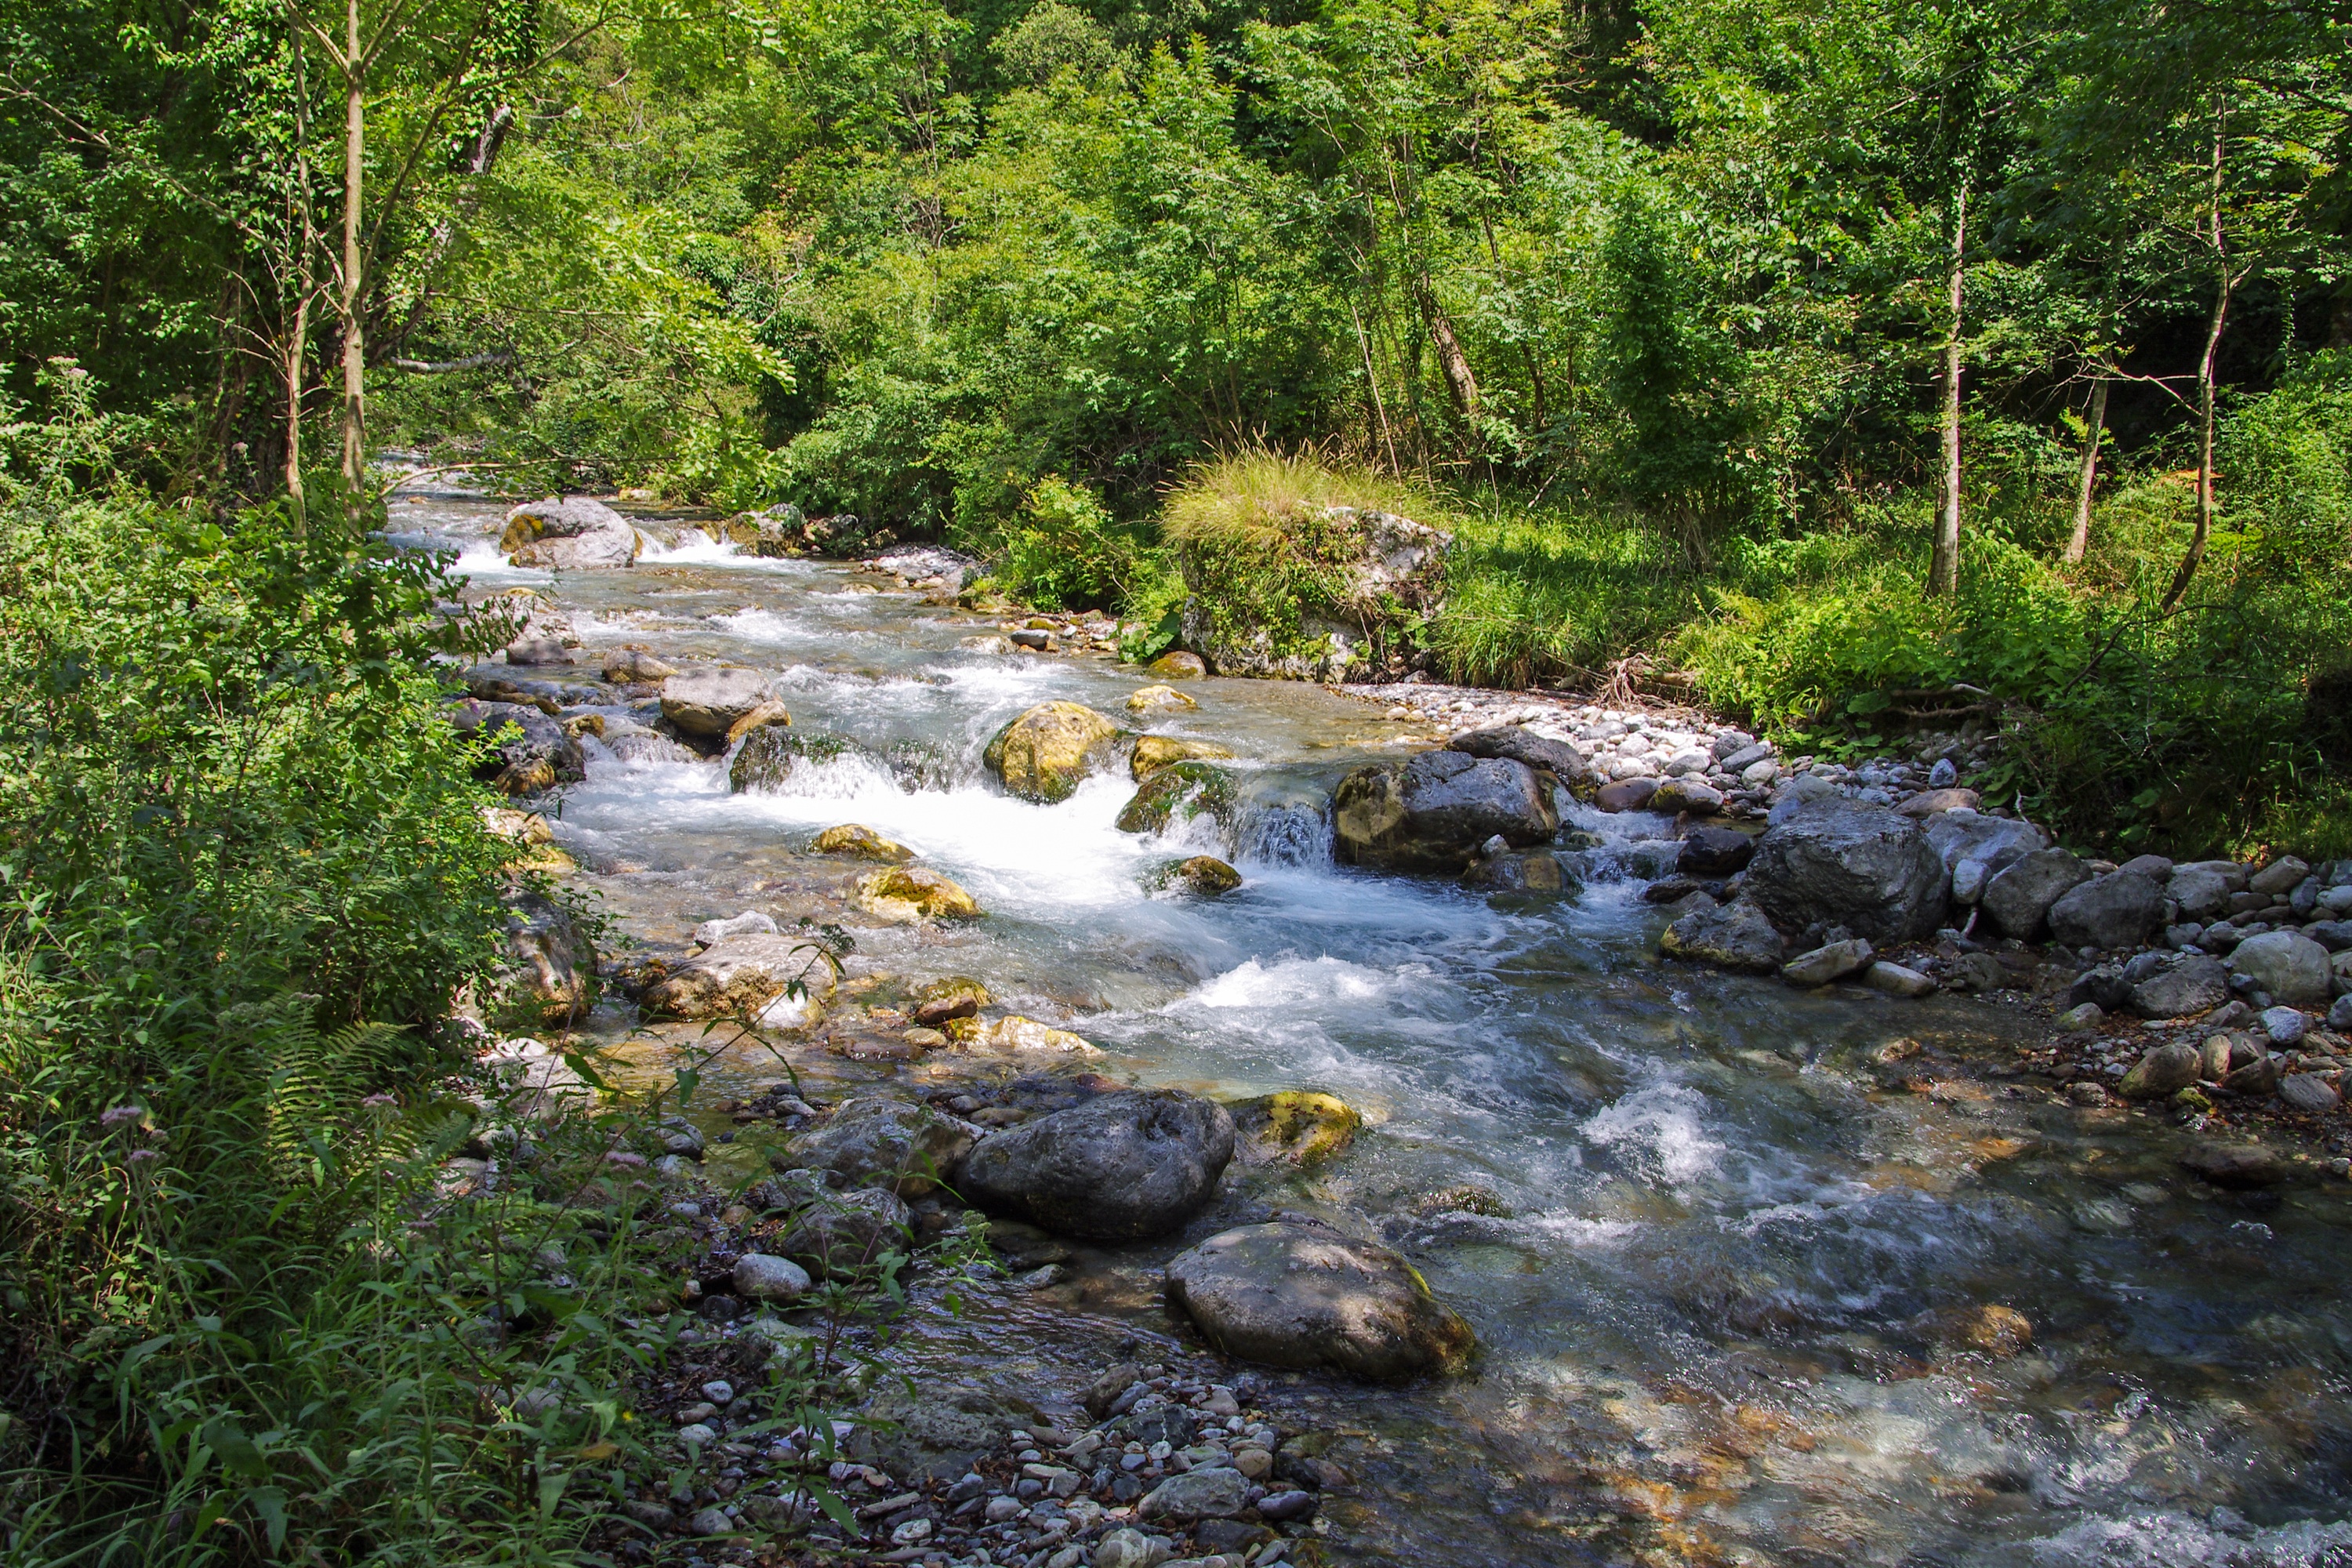
water, nature, forest, creek, wilderness, trail, river, valley, stream, green, rapid, body of water, calabria, trees, torrent, woodland, into the woods, water feature, watercourse, stream bed, landform, orsomarso, argentine stream, geographical feature